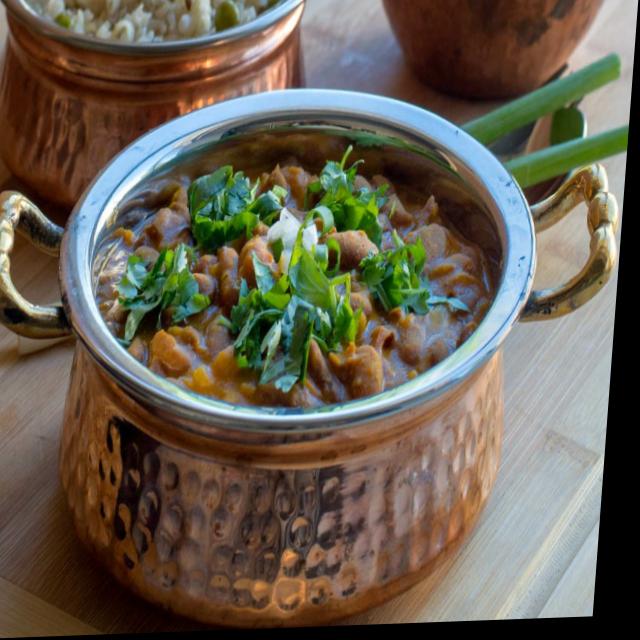
Dish: rajma_curry